Dill's Tavern

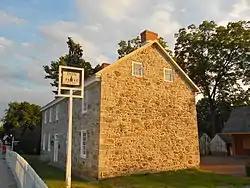

Dill's Tavern, also known as Eichelberger's Tavern and The Logan House, is a historic site located at Dillsburg, Pennsylvania. The Irish settler Matthew Dill began establishing the Monaghan settlement in 1742 which later boasted a wooden tavern or way-station with the same name, productive agricultural yields, and a whiskey still. The 190 acre plantation grew to encompass 650 acres located just south of the Dill's Gap on the northern end of the South Mountain range between what is Cumberland County and York County. Matthew Dill's son James Dill inherited the property after his father's death in 1742 and expanded on his father's business. James Dill's son, John Dill, was transferred 393 acres of the 650 acre plantation in 1784. John Dill later constructed the stone Tavern in 1794 to replace the old tavern that was probably made of wood. John Dill expanded production on the plantation to have a stable for herders and drovers moving livestock, two log barns, a granary, bakehouse, and spring house including improved lodging accommodations for travelers. The property was deeded to Leonard Eichelberger in 1800 that later expanded and tripled the size of the original stone Tavern built by John Dill and continued to run the distillery and tavern as well as his wagon building and wheelwright business on the plantation. Today, the Dill's Tavern stands as is a large, 2 ⁄-story, L-shaped sandstone building in a vernacular Federal style. It was originally built about 1794, with additions made about 1800, 1820, and 1910, and Colonial Revival-style alterations made about 1935. It housed a tavern until 1835, after which it was a private residence and an antiques store.